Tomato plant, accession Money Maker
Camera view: bottom (45 deg); turntable rotation: 180 degrees
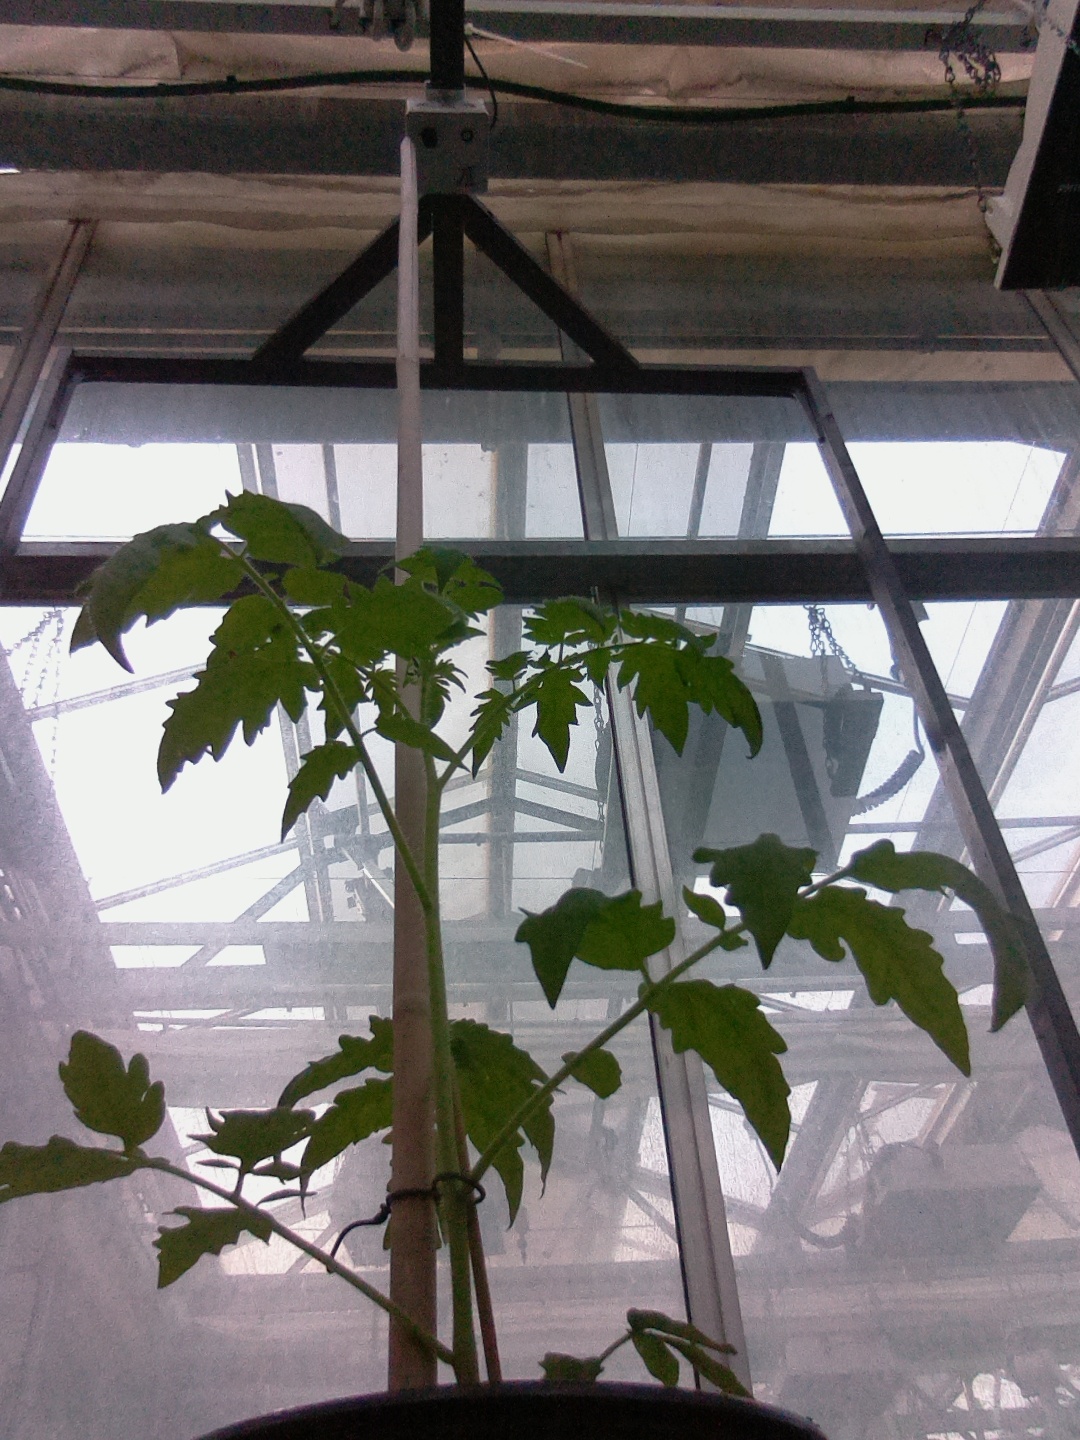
BBCH growth stage 13: 6 of true leaves visible